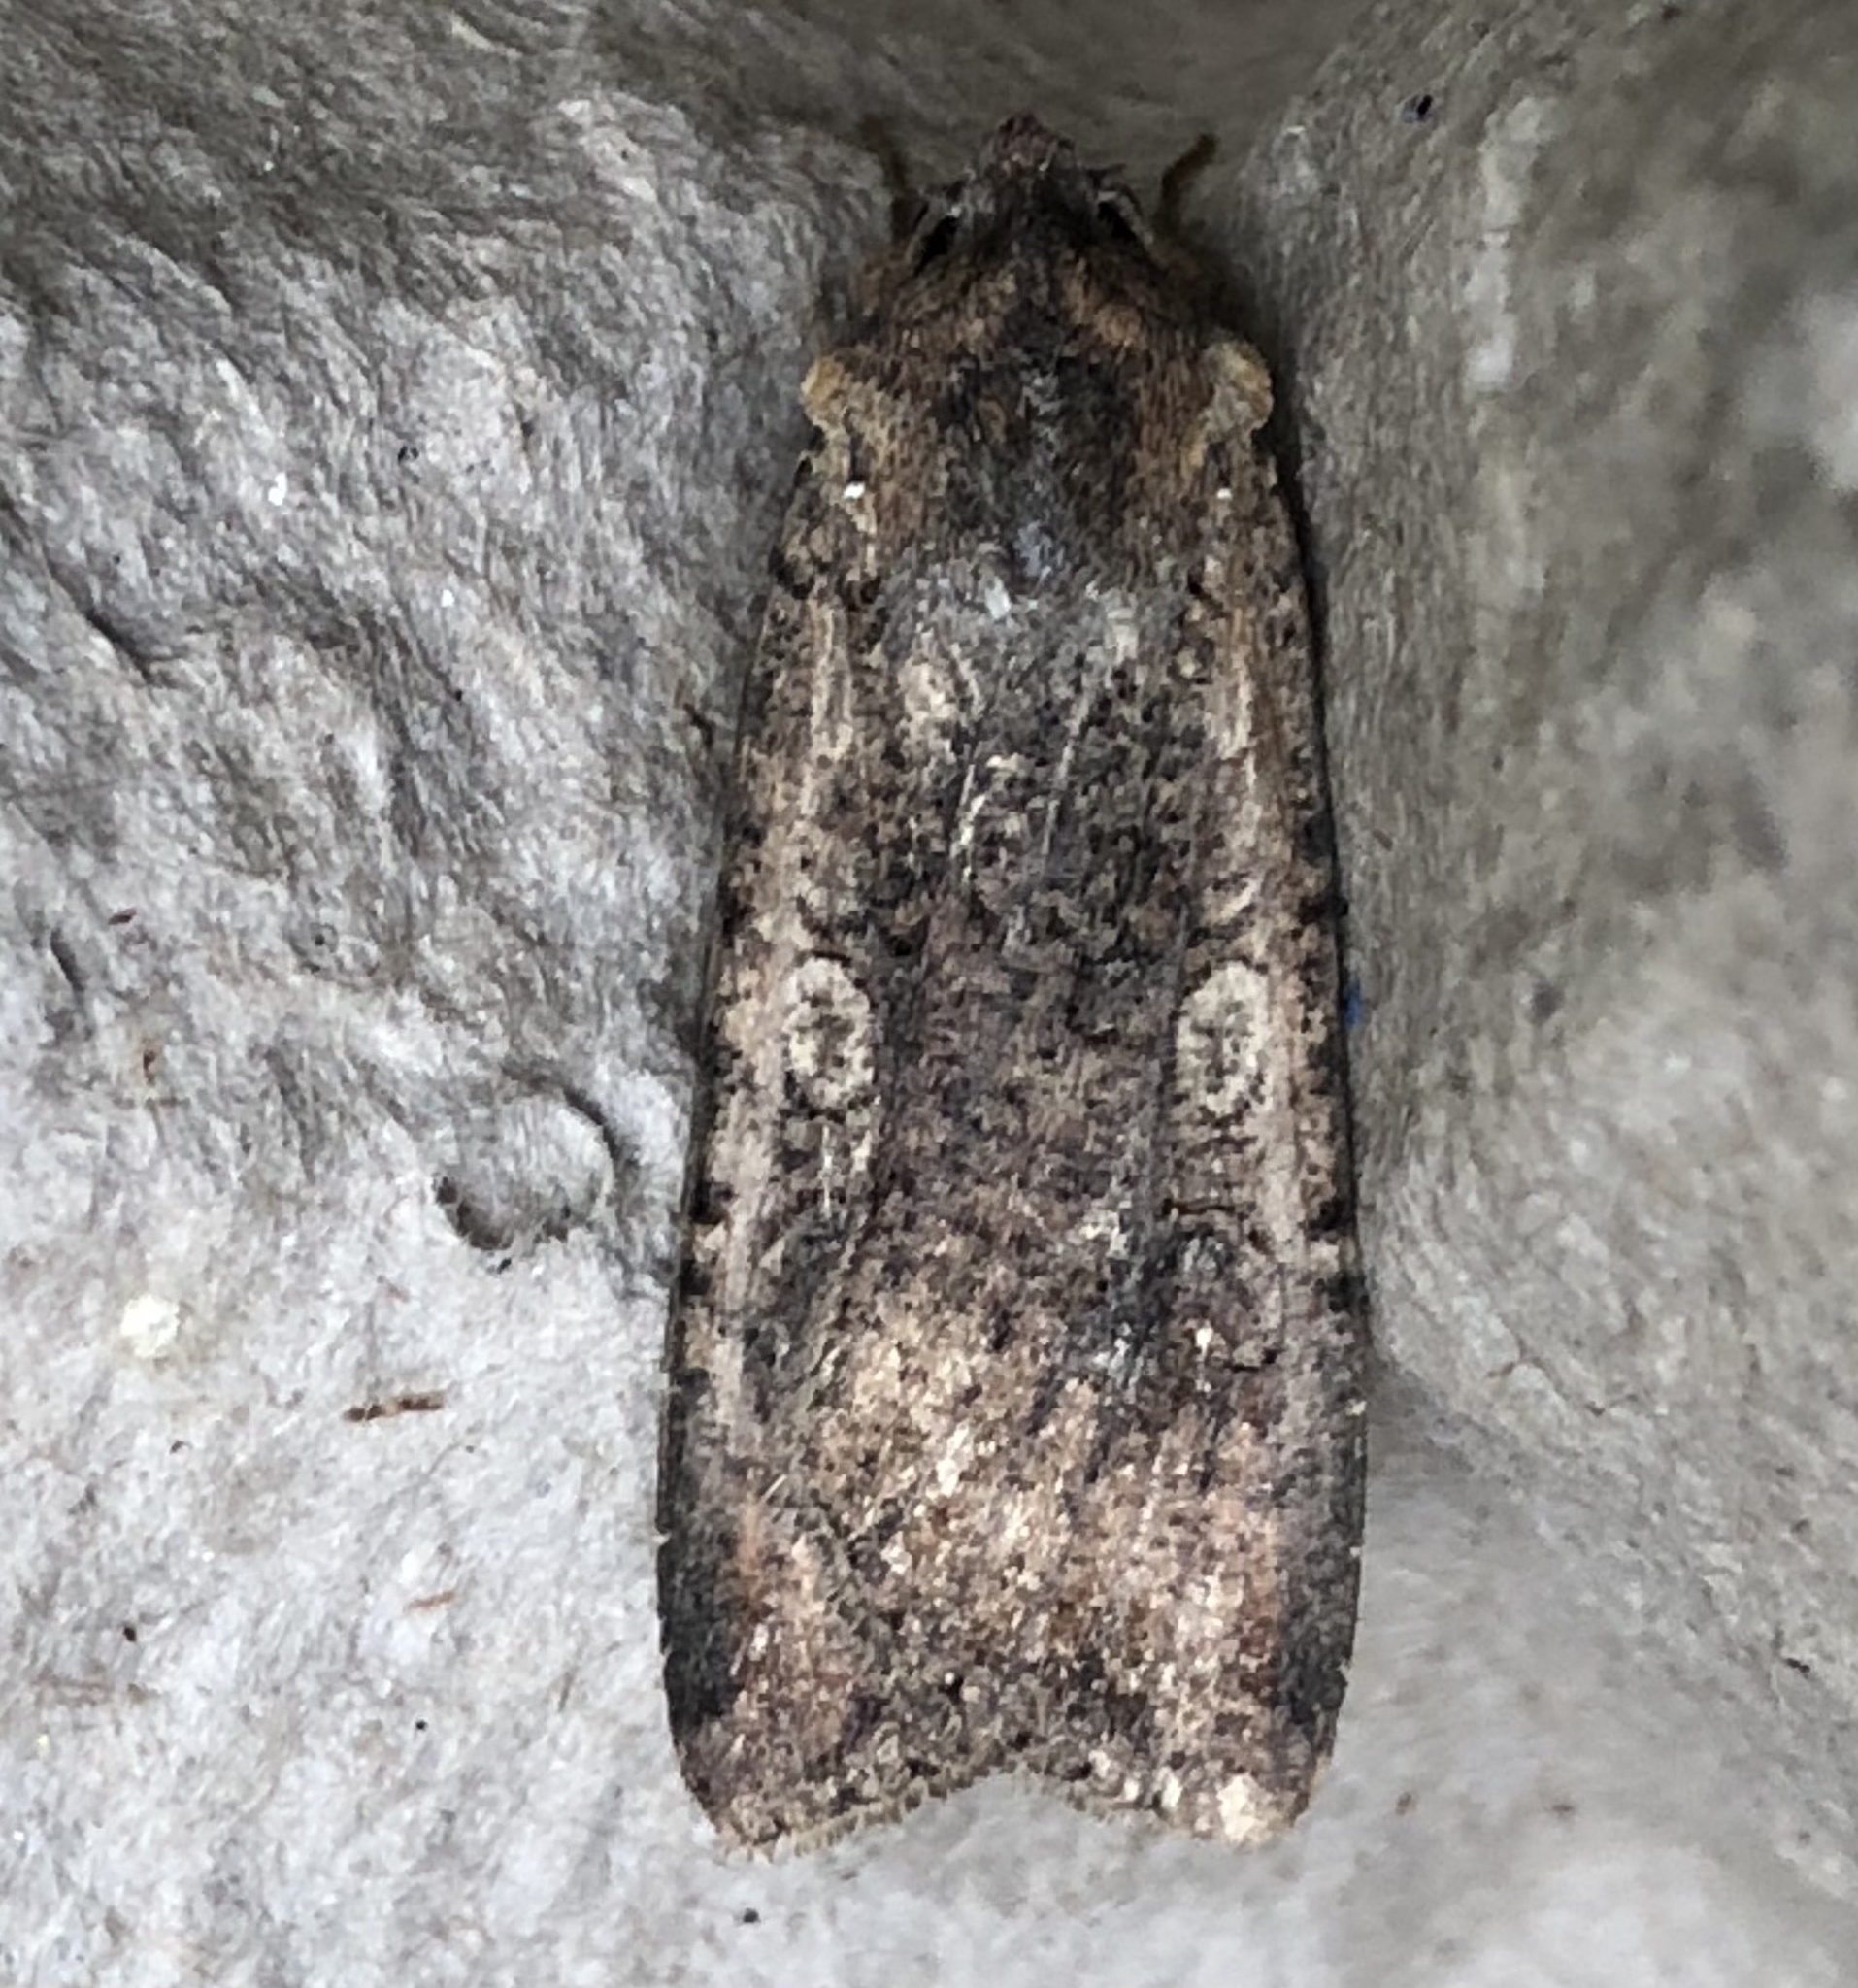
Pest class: cutworms